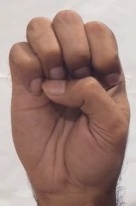
ASL sign: E